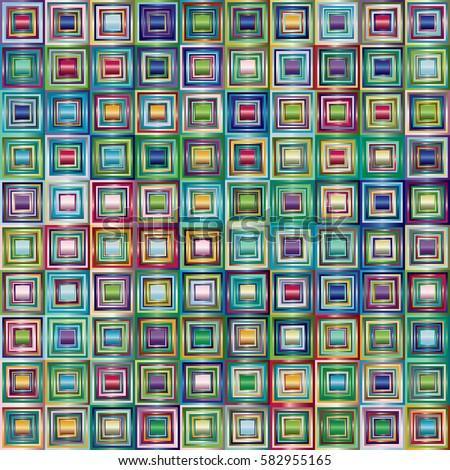
very colorful series of squares or pixels in all the colors of the spectrum , from light to dark .